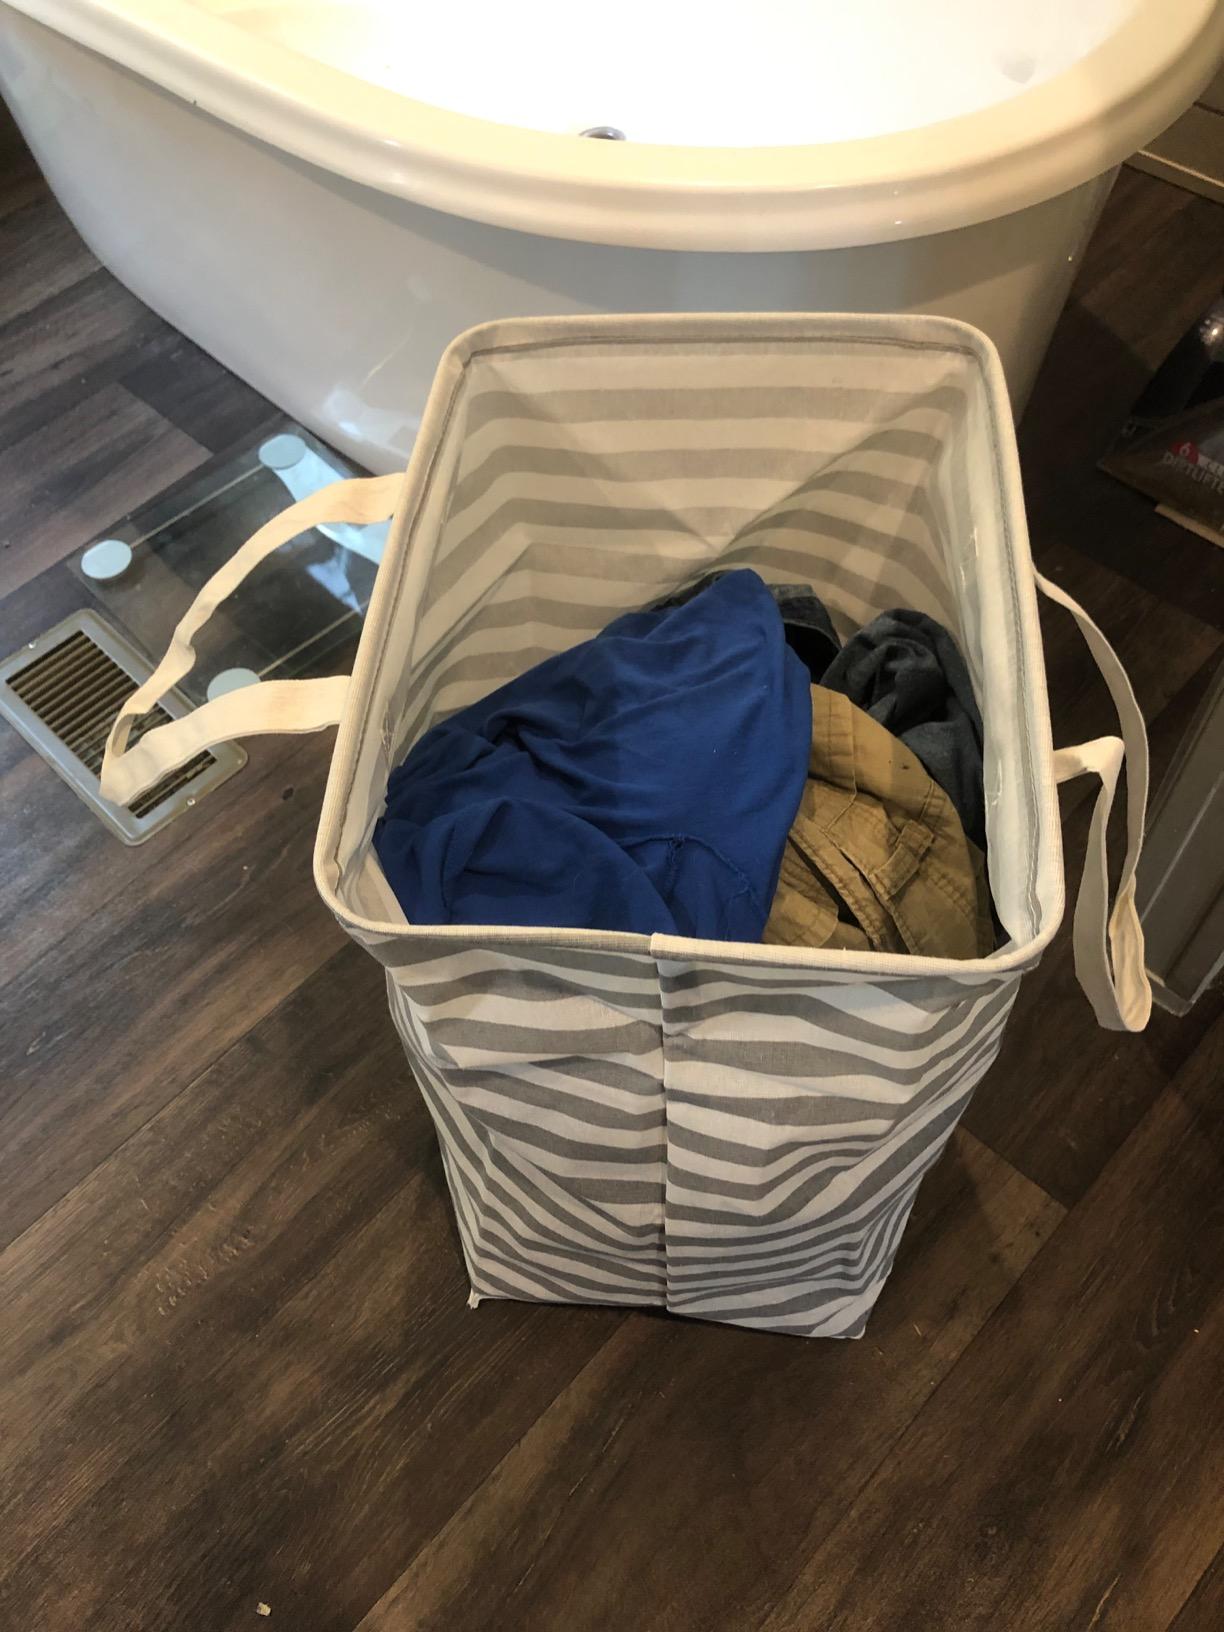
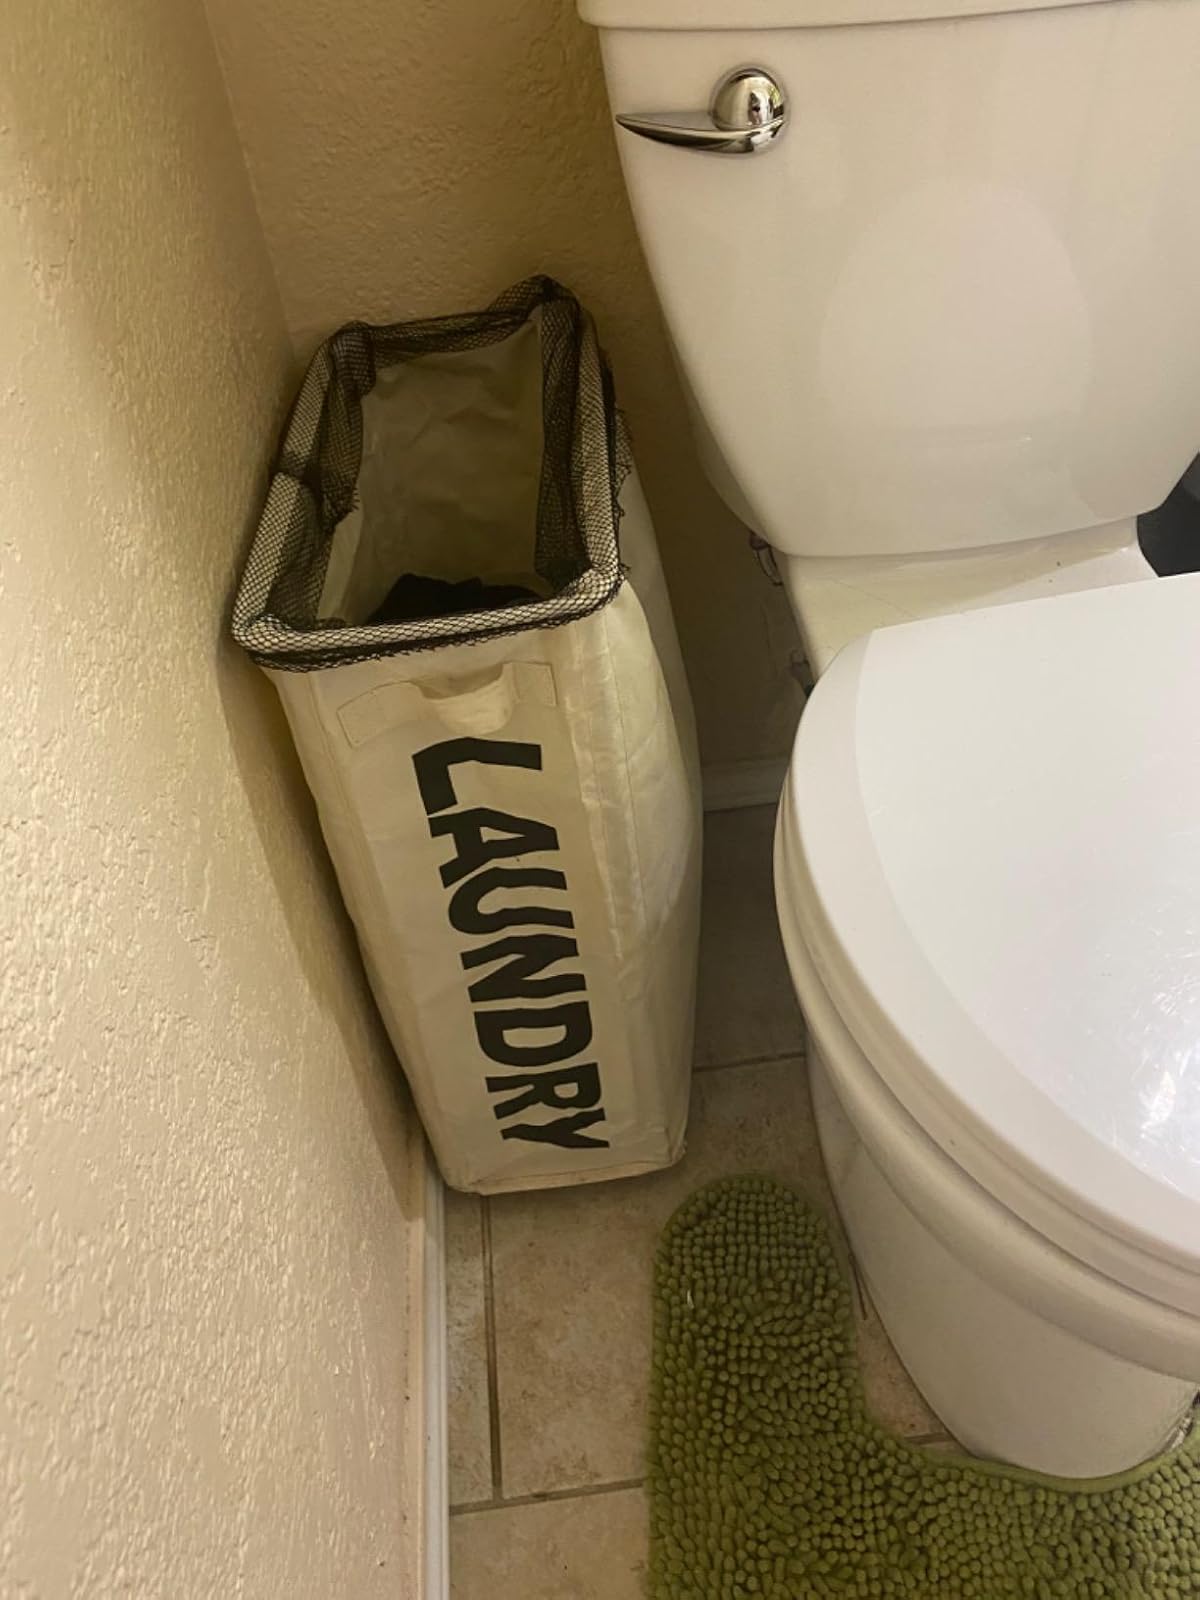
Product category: items_hamper
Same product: no